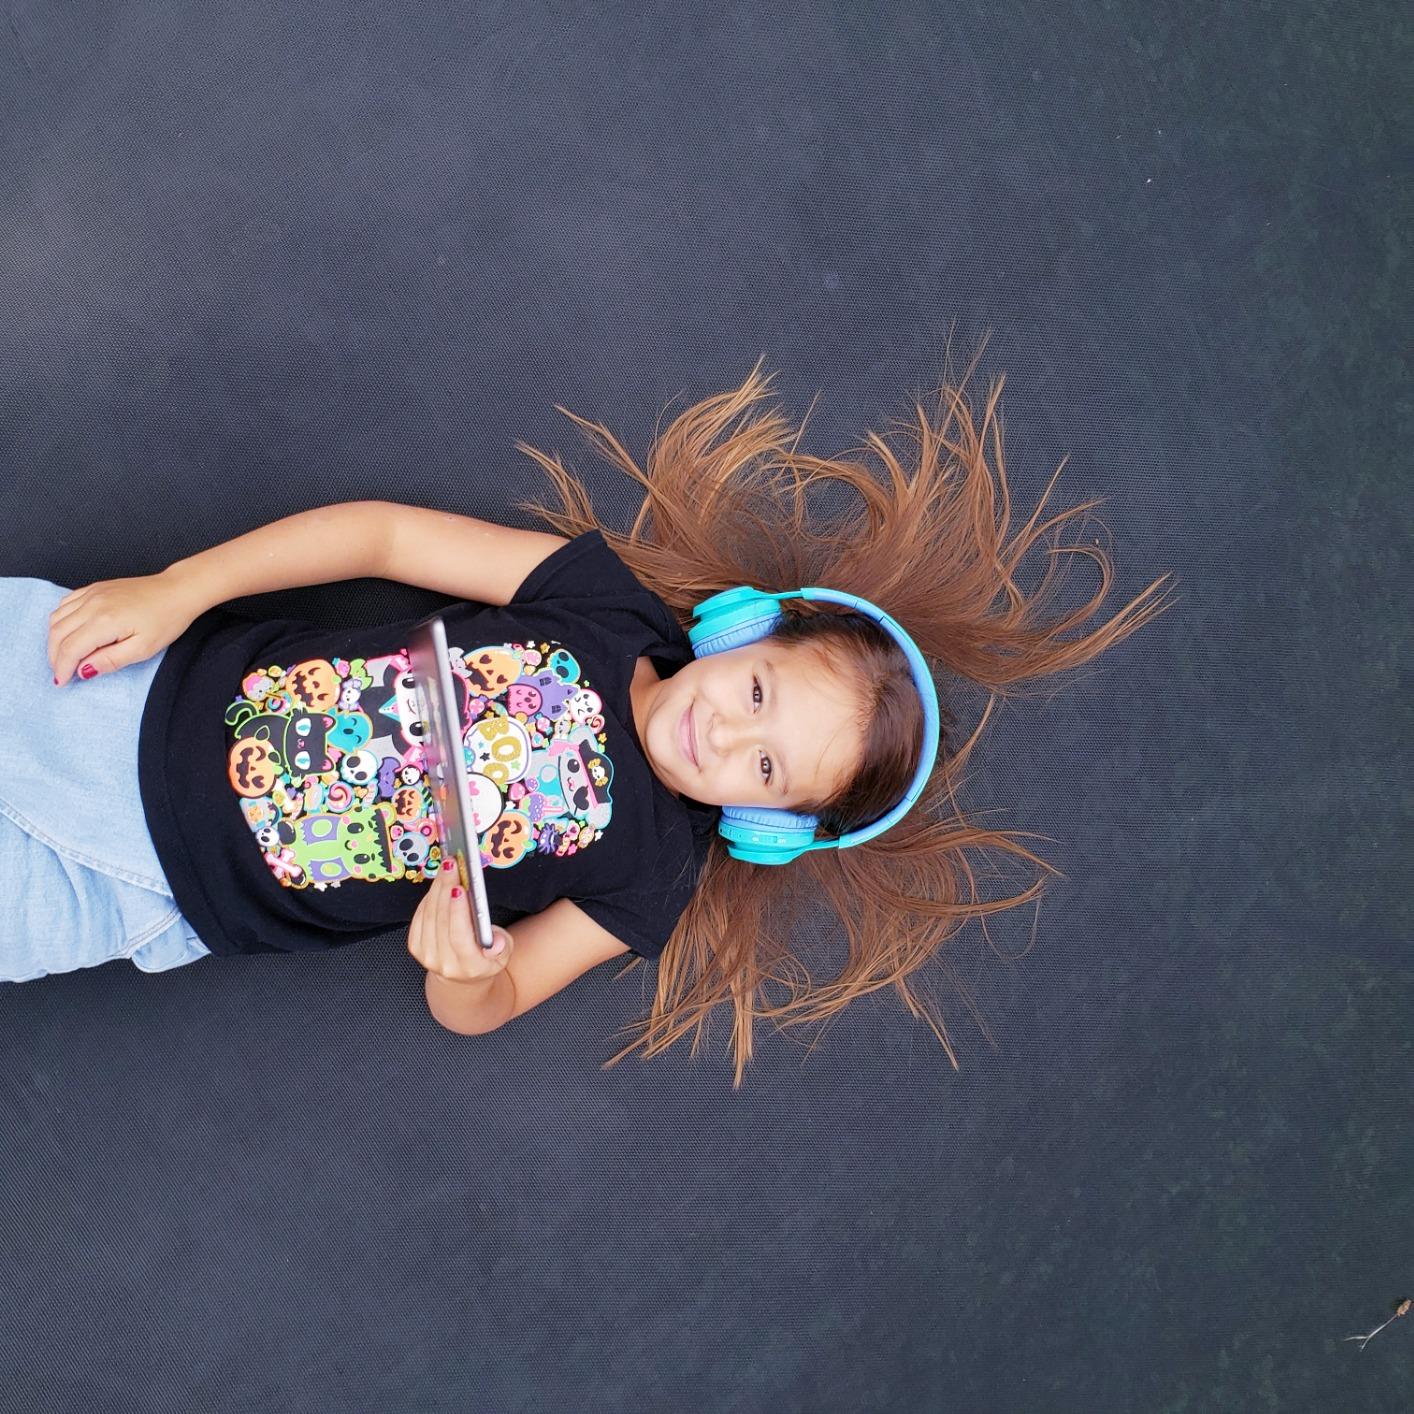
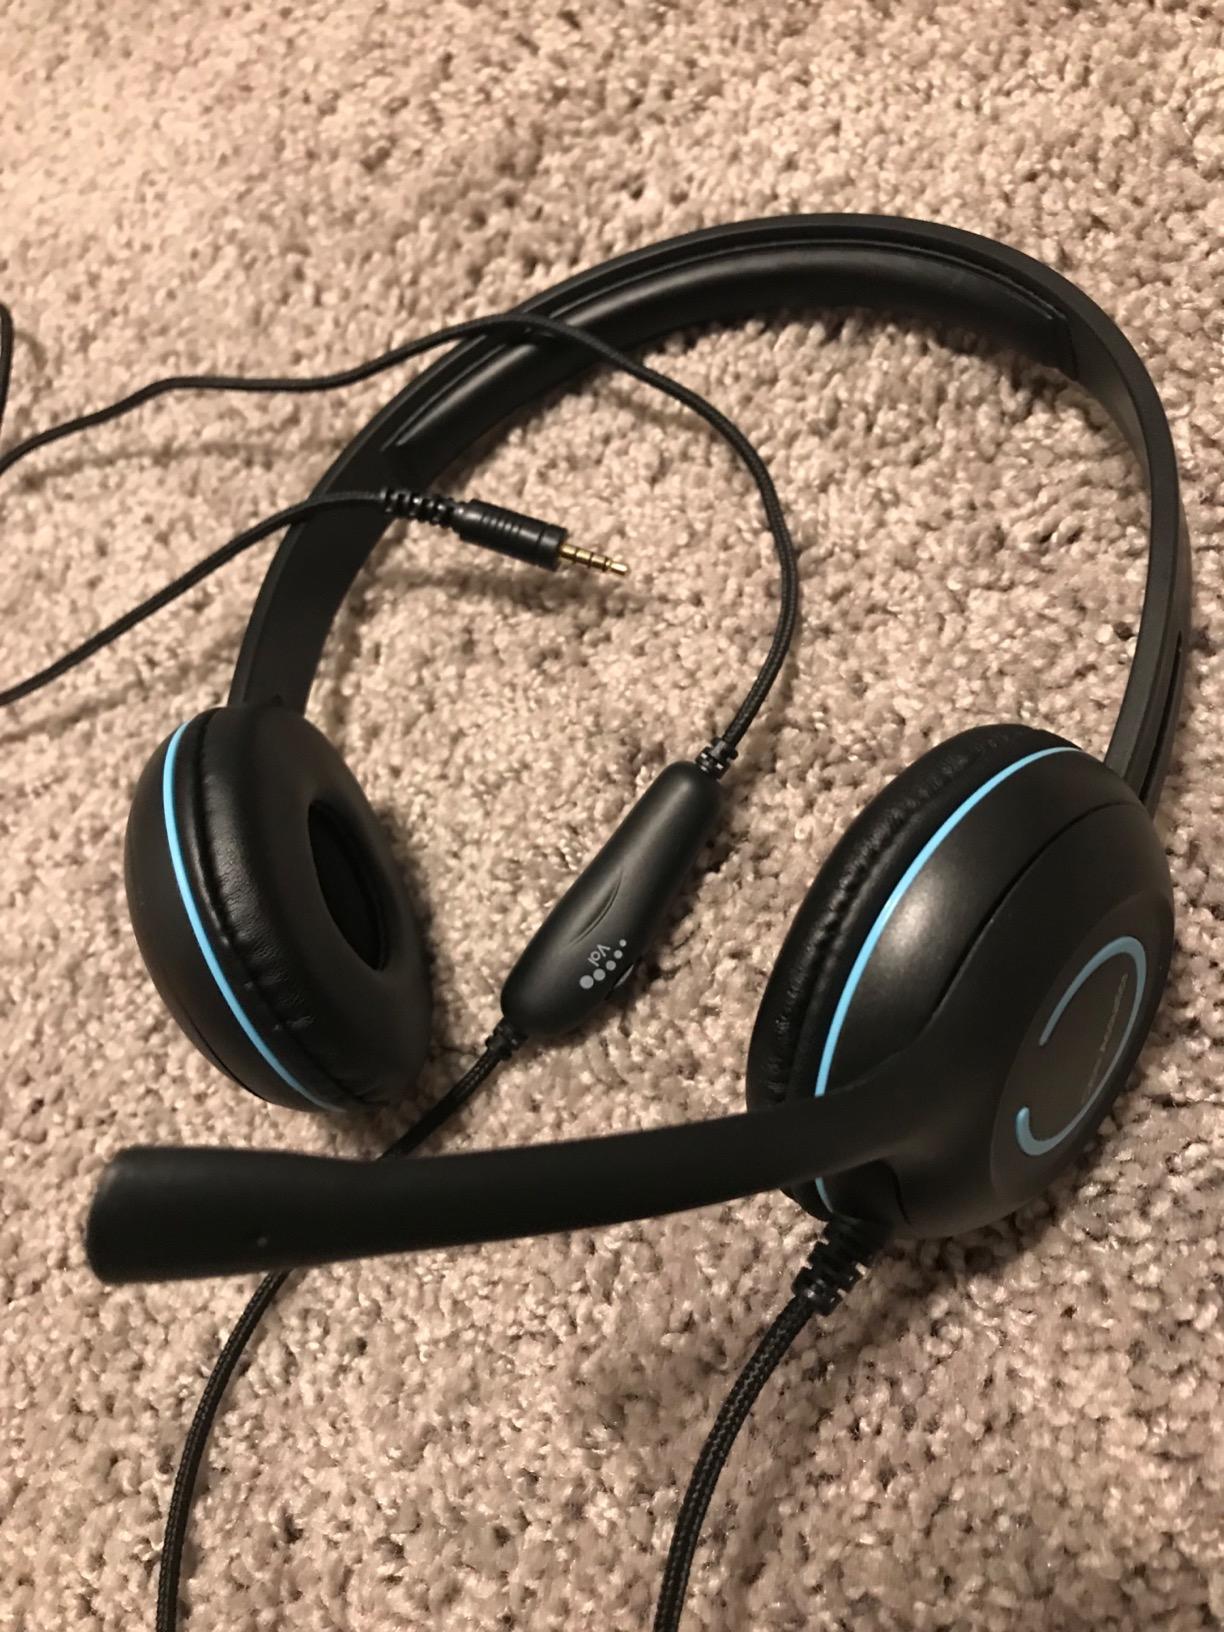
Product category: headphones
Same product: no